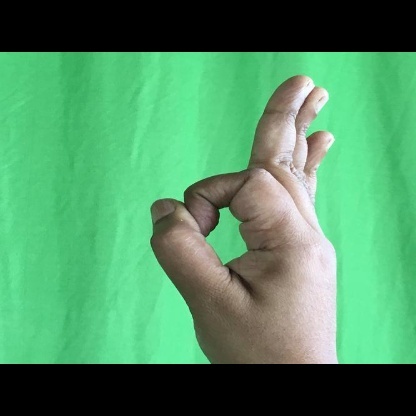
Mudra: Aralam